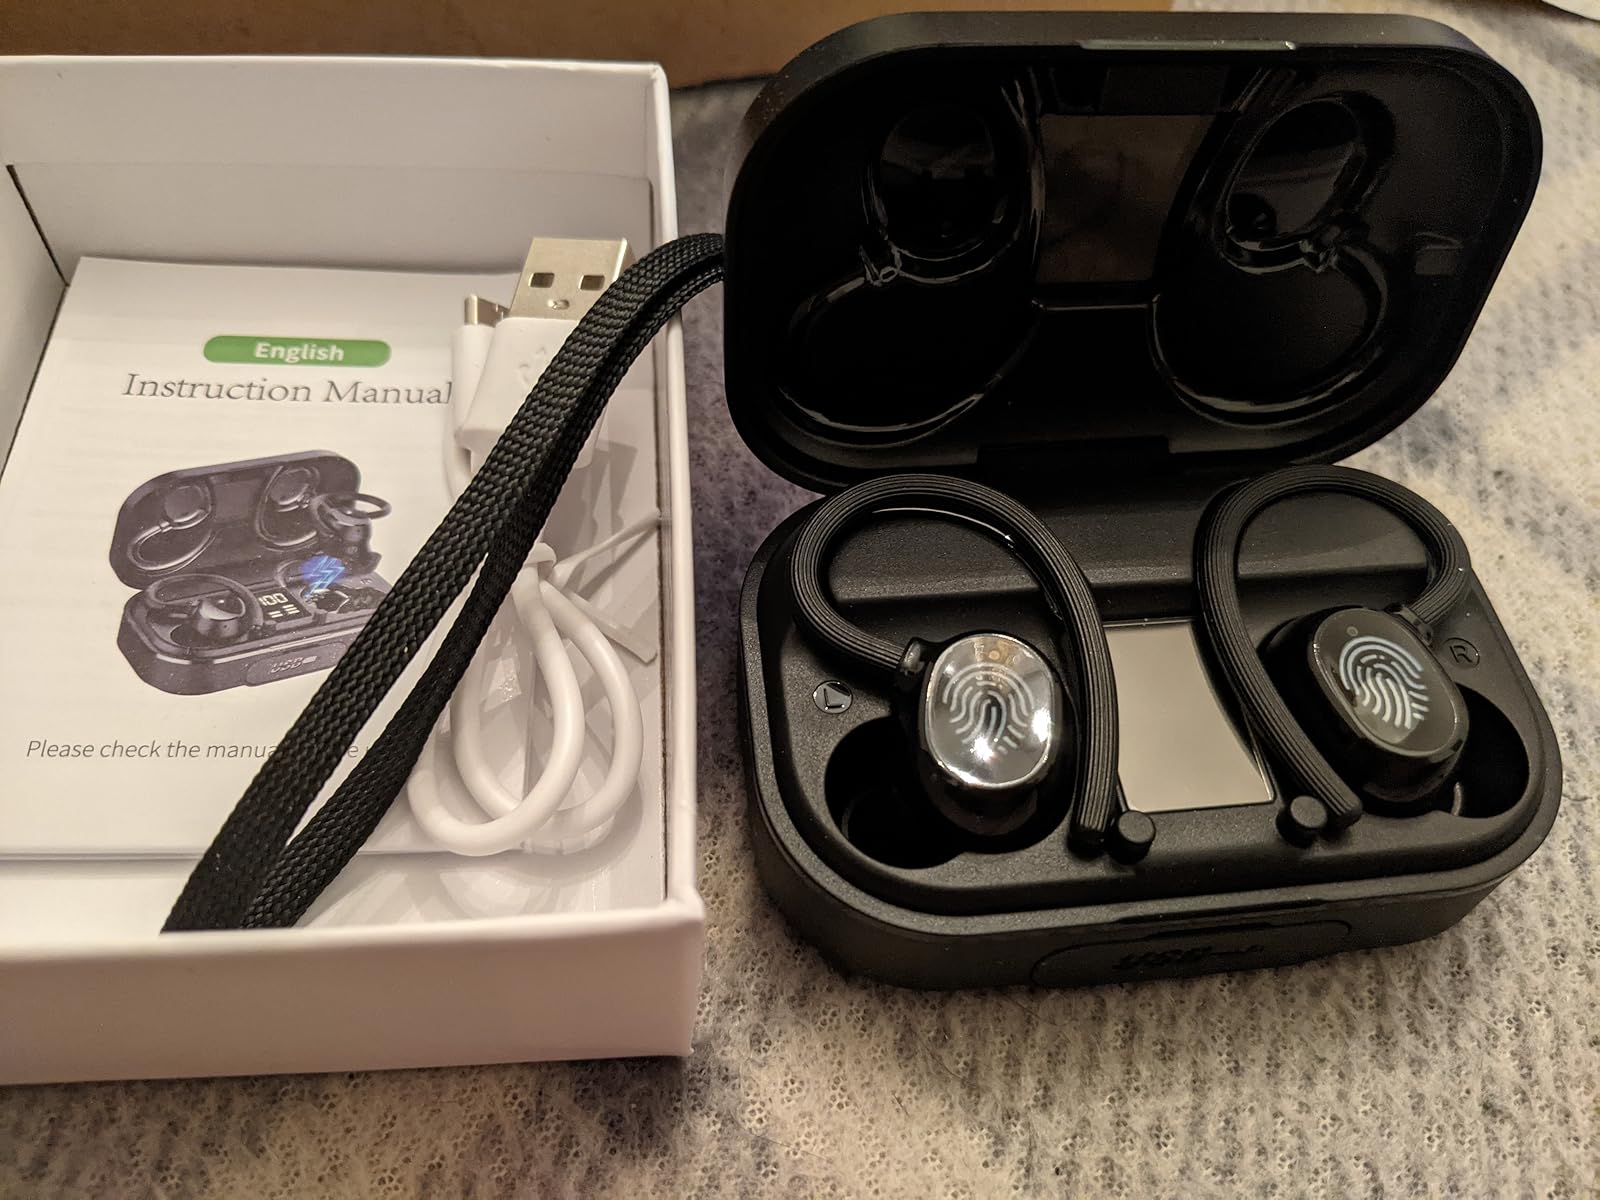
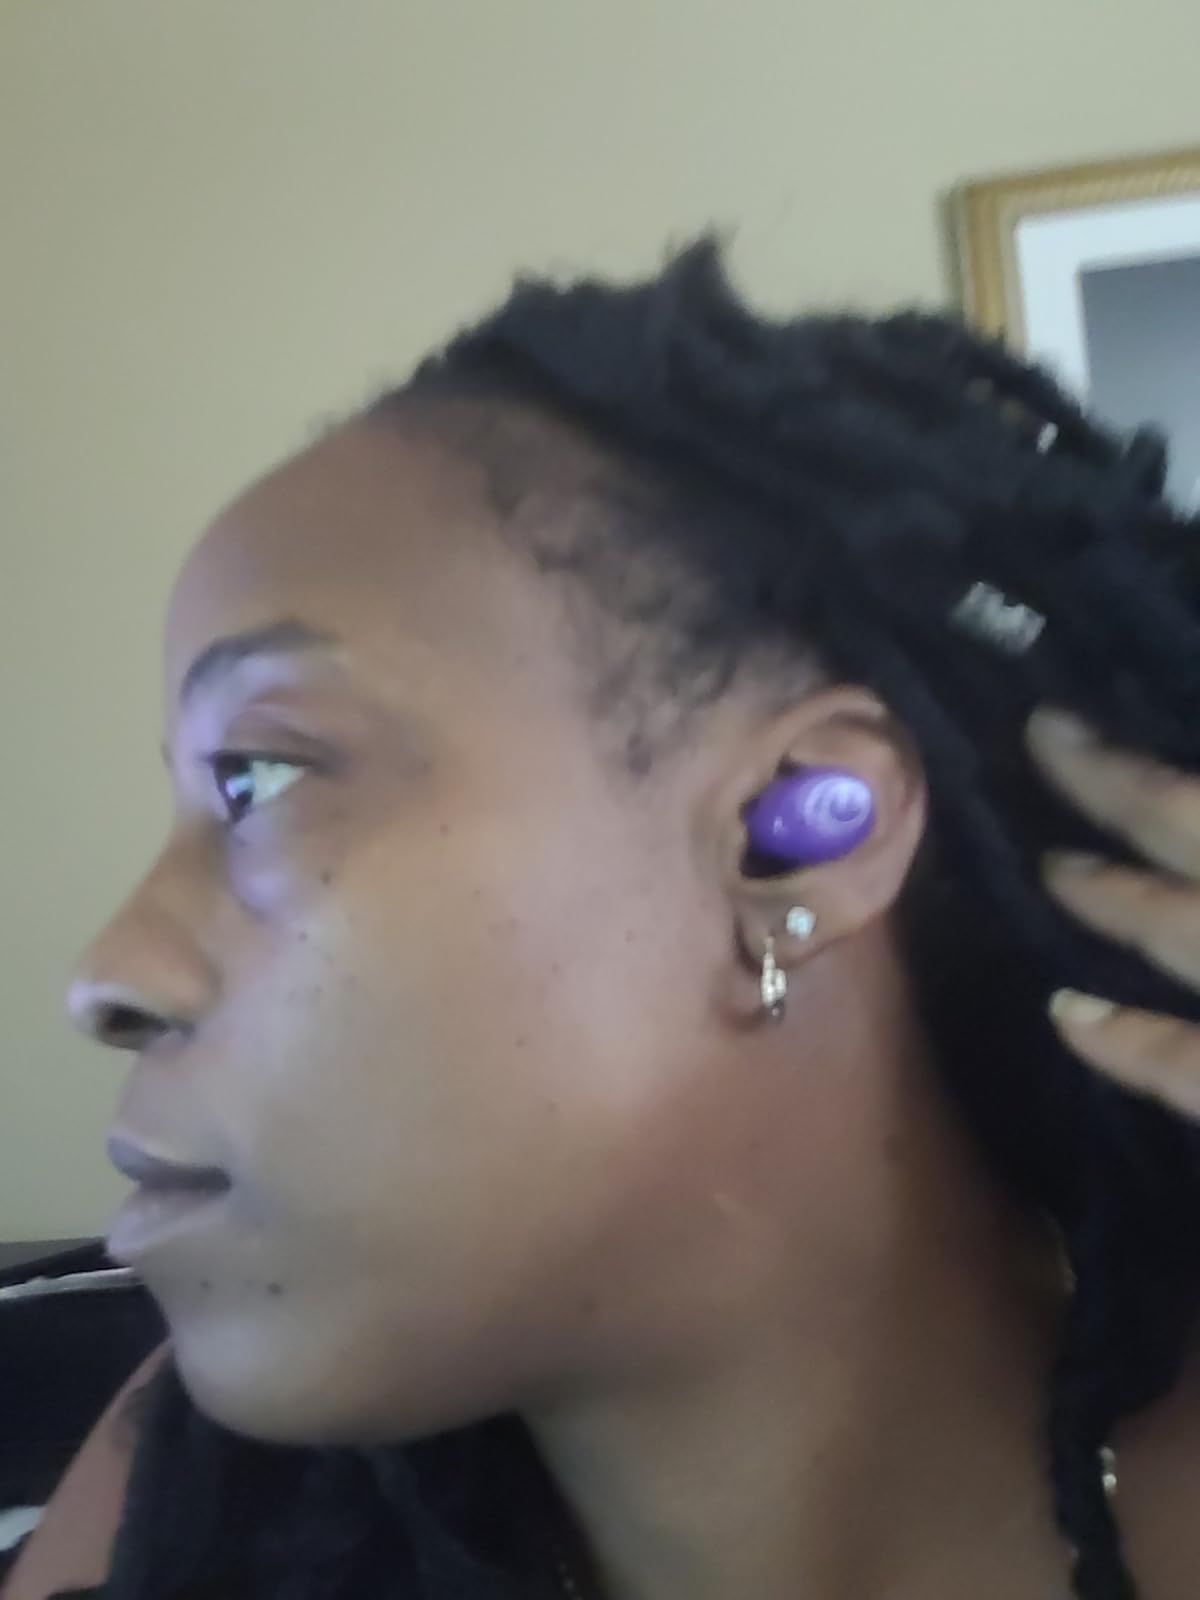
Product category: earbuds
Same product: no